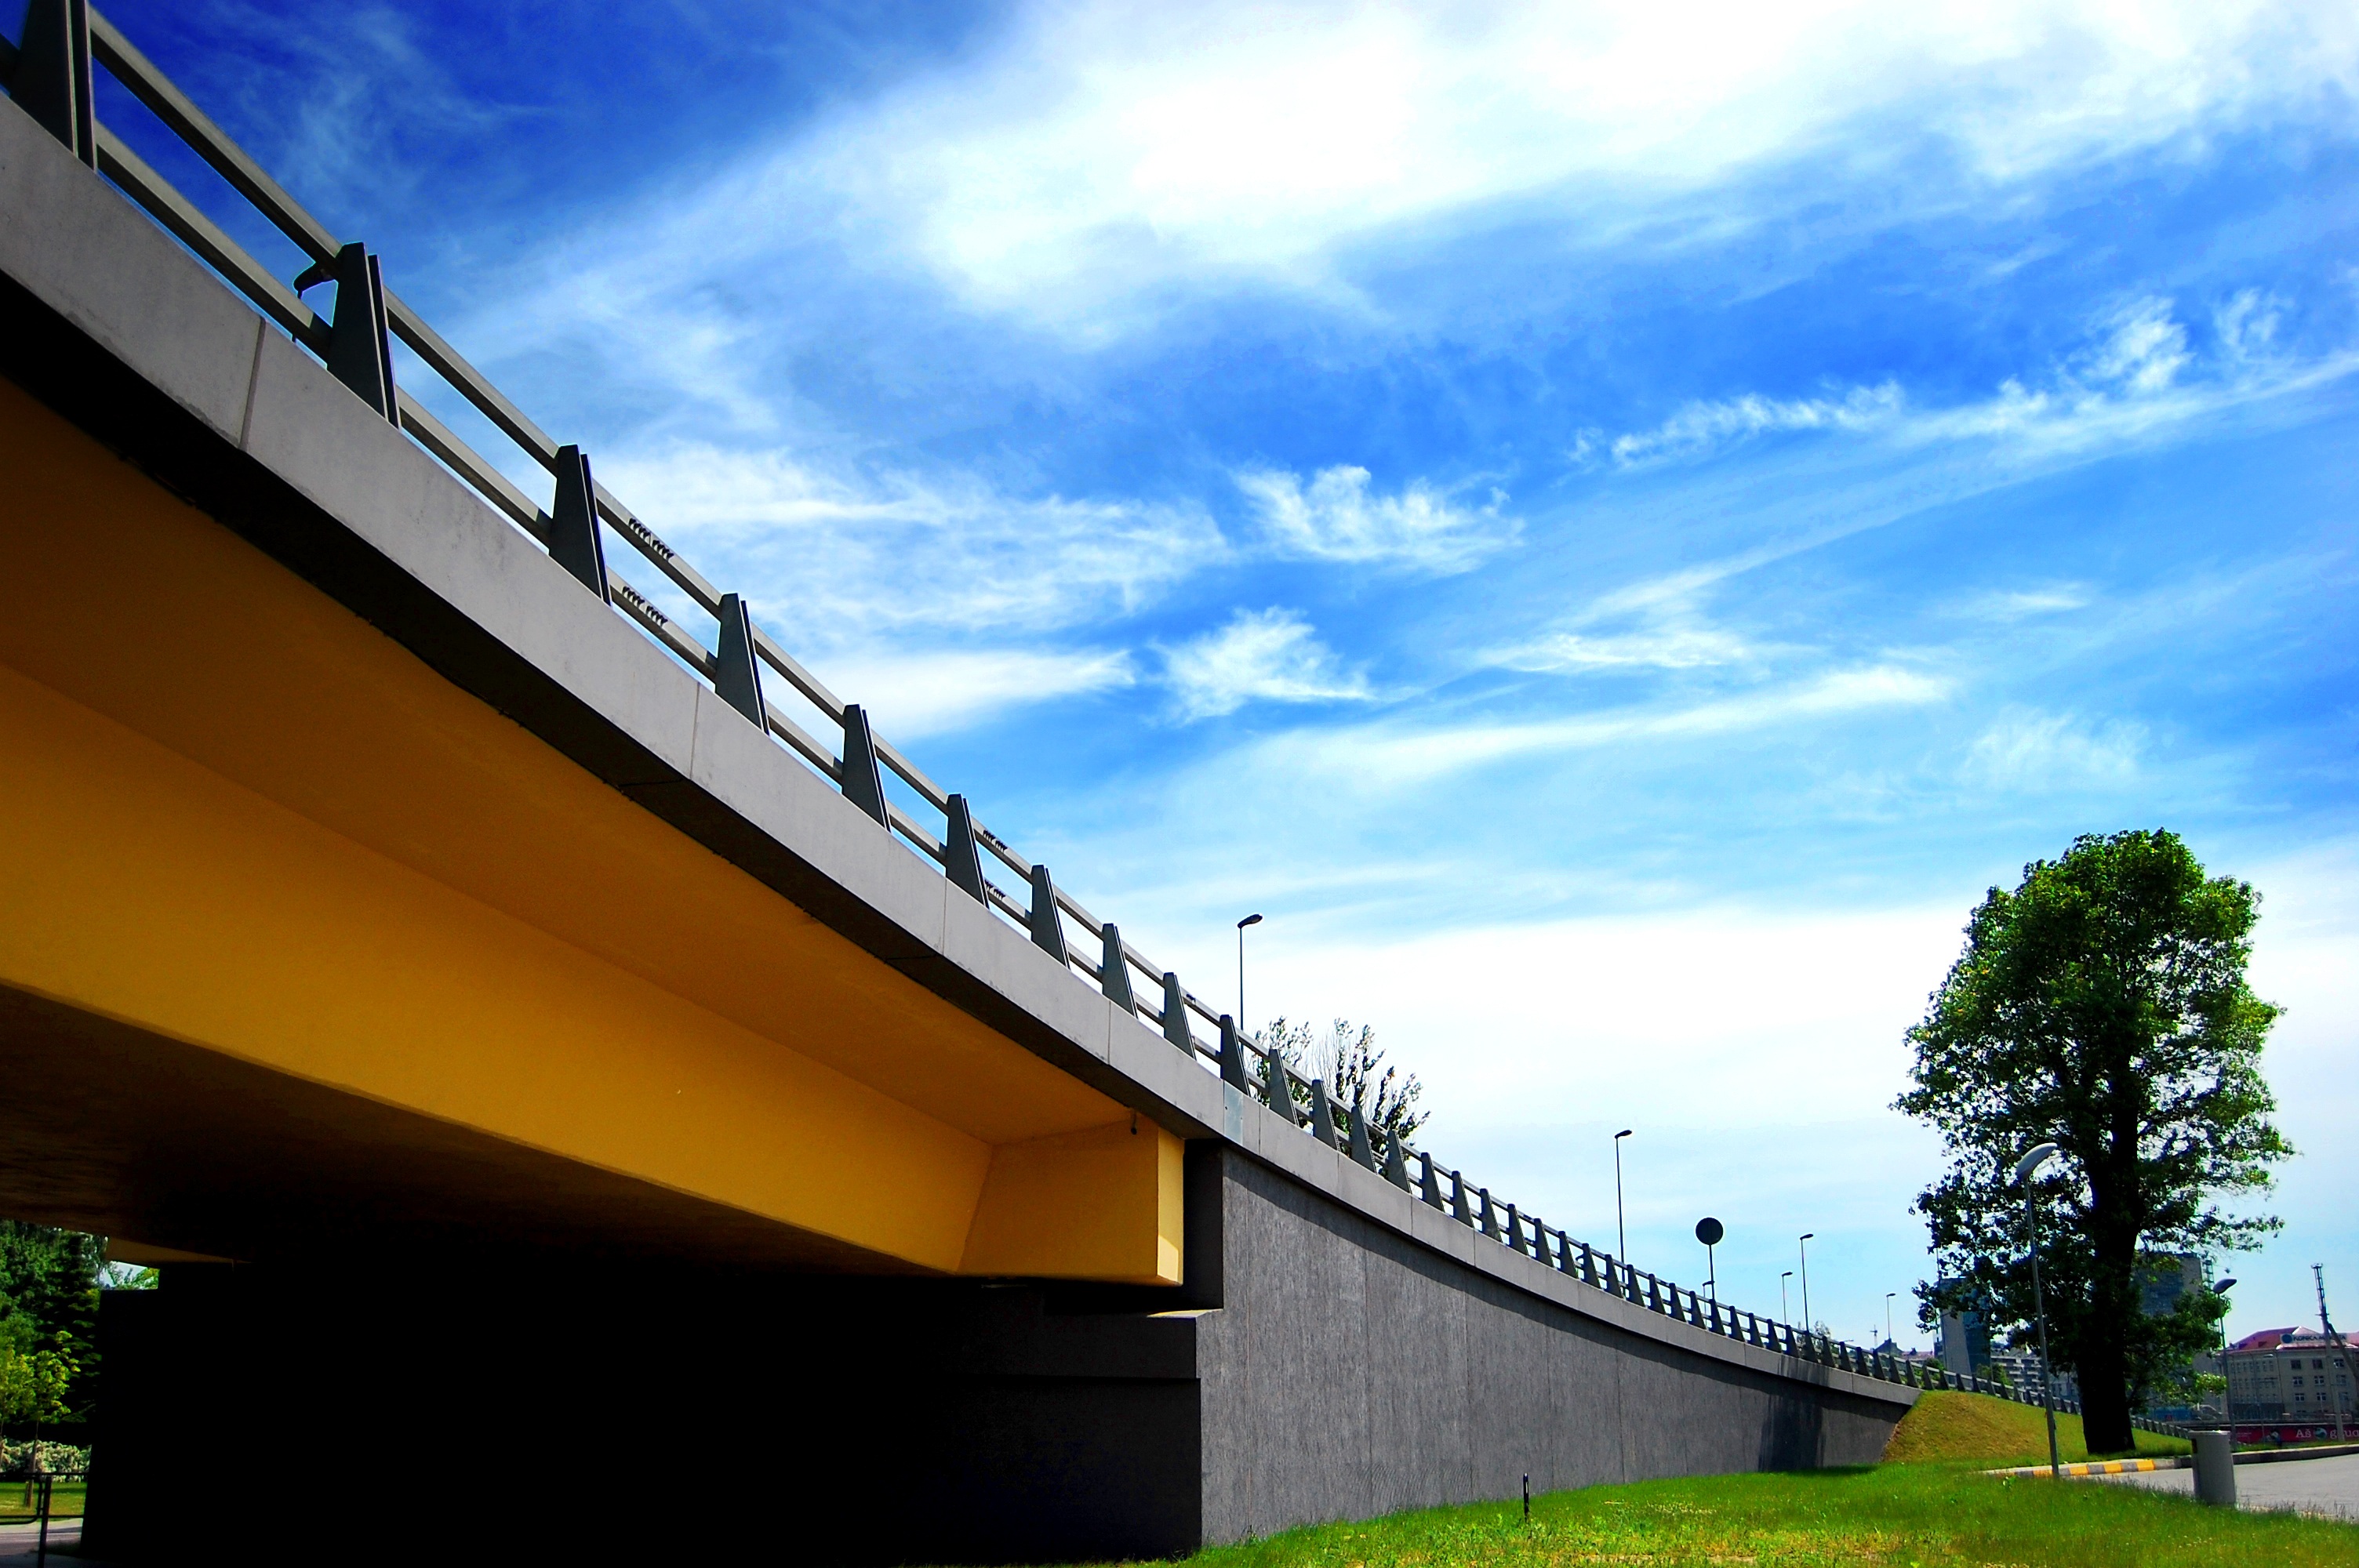
outdoor, architecture, sky, bridge, town, city, urban, river, cityscape, europe, reflection, capital, european, baltic, lithuania, vilnius, neris